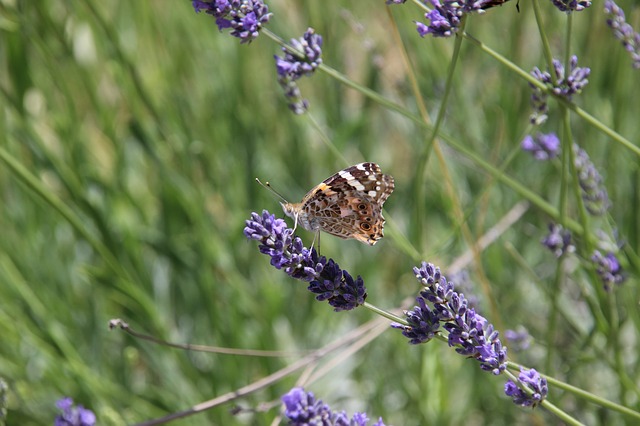
Label: farfalla